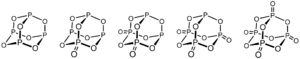
Un oxyde de phosphore peut être :